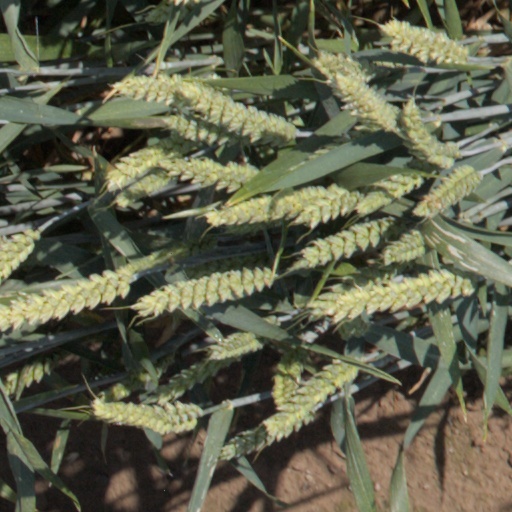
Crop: wheat